Kirkgate Market

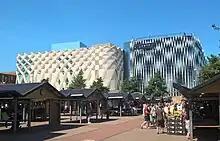
The Outdoor Market with 2016's Victoria Leeds in the background

Following the destruction of most of the market hall in the fire of 1975, significant rebuilding works had to take place in order to re-accommodate displaced traders. Shortly after the fire, in 1976, the first replacement hall opened in the north-east corner of the complex. Unlike the ornate 1904 hall or the stone-built 1875 hall (little of which remained), the 1975 hall was a large open hall, built of steel sheets with a lattice roof structure. In 1981 the second of these halls opened, built in identical style in the south-east corner of the market. The two halls appear to be one from the outside with no join, but they are separated by a dividing wall inside.